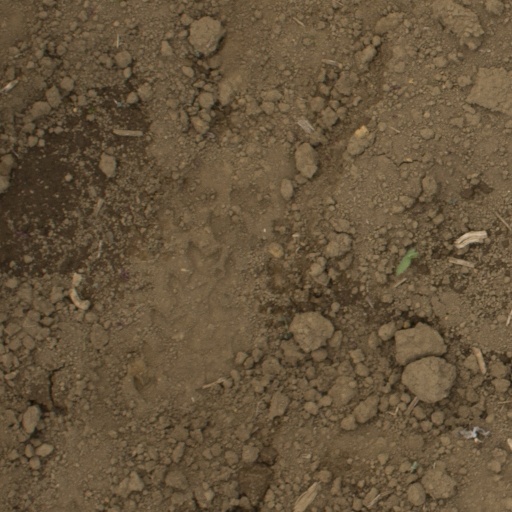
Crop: Jerusalem artichoke